Shofar

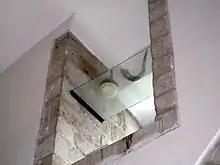
At Old Jerusalem's Rabban Yochanan ben Zakai Synagogue, a flask of oil and a shofar await the Mashiach.

While the shofar is best known nowadays for its use on Rosh Hashana, it also has a number of other ritual uses. It is blown each morning (and in some communities in the afternoon as well) during the month of Elul, and to mark the end of the day of fasting on Yom Kippur, once the services have been completed in the evening.